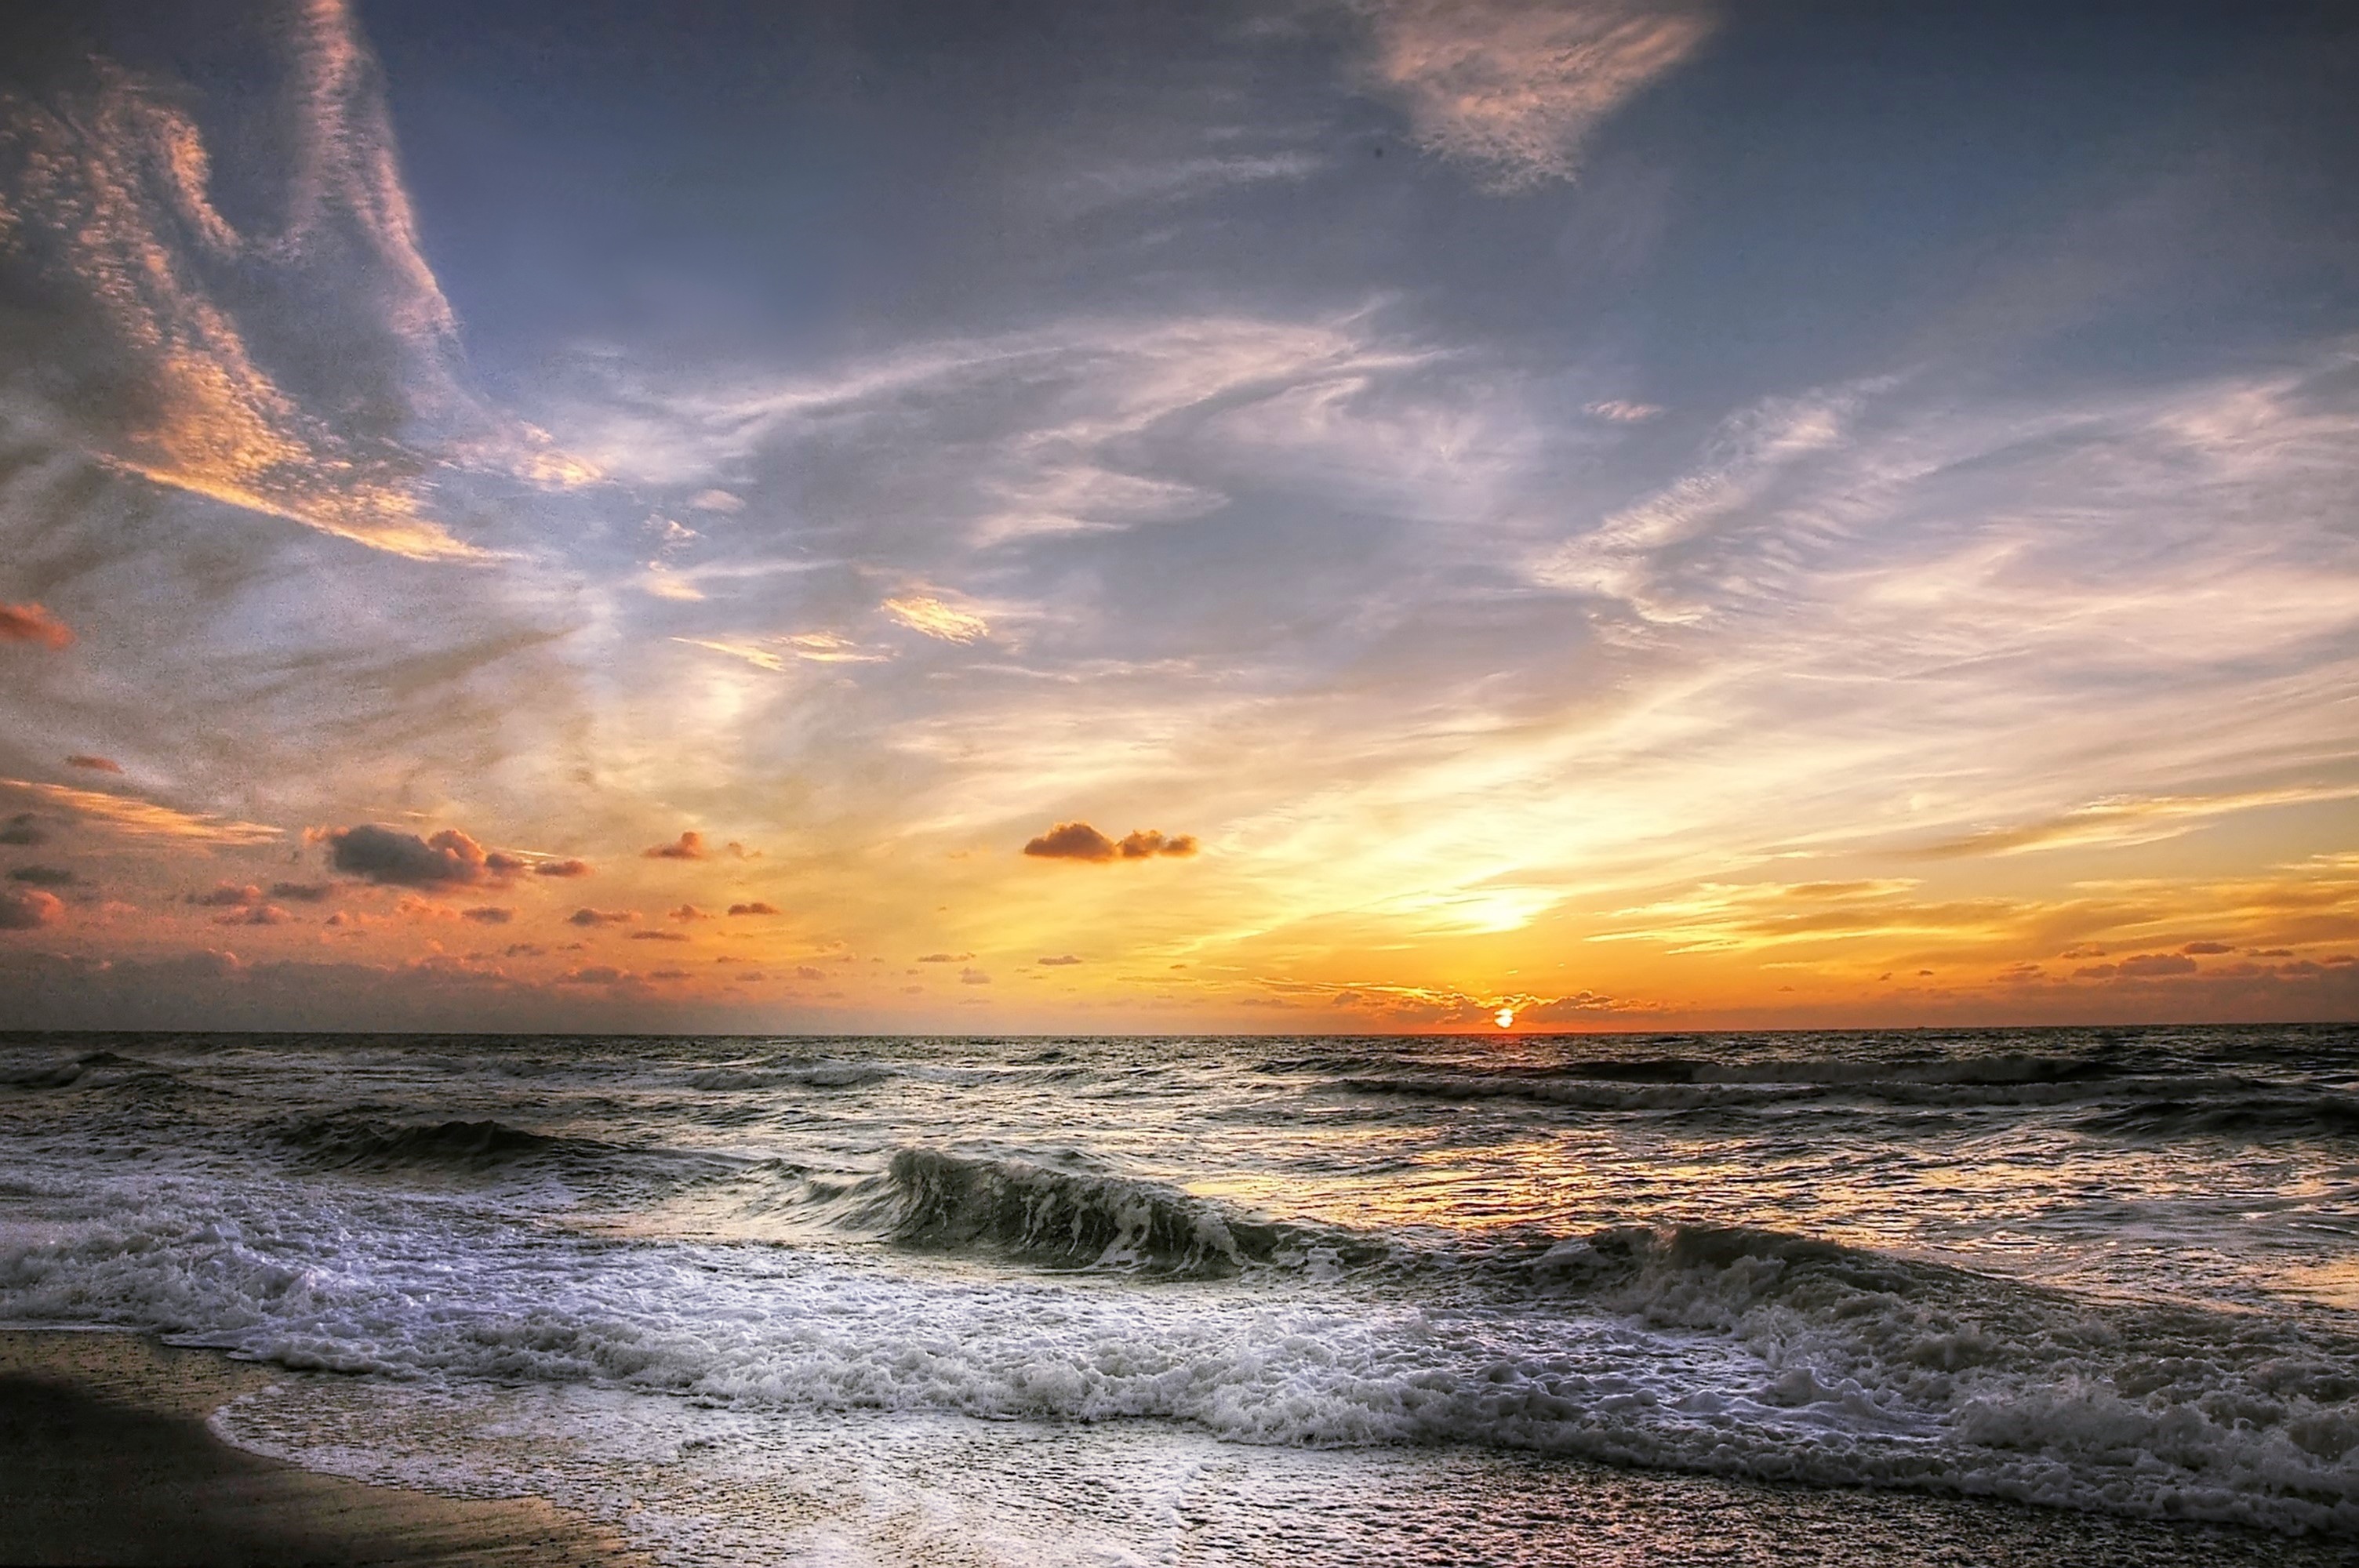
beach, sea, coast, water, sand, ocean, horizon, cloud, sky, sun, sunrise, sunset, sunlight, morning, shore, wave, dawn, atmosphere, dusk, evening, holiday, stones, holidays, denmark, north sea, afterglow, wind wave